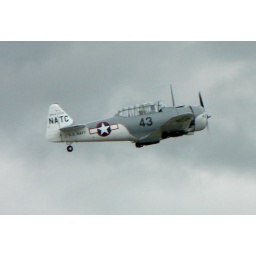
The gray clouds do a good job camouflaging the gray of the aircraft on a cloudy afternoon in Reading, PA.